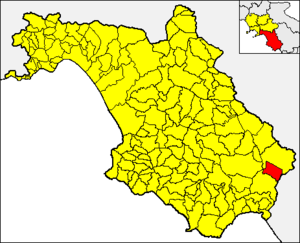
Casalbuono est une commune italienne de la province de Salerne dans la région Campanie en Italie.